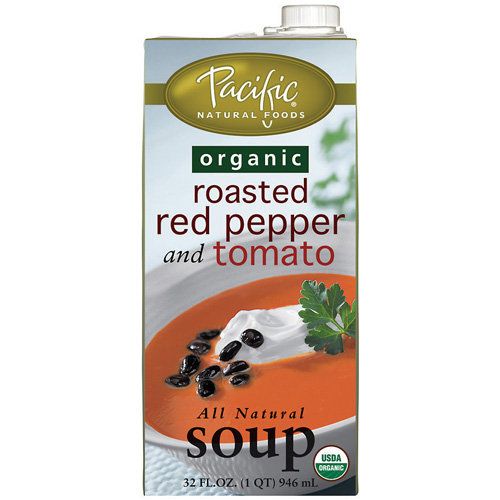
Label: cardboard